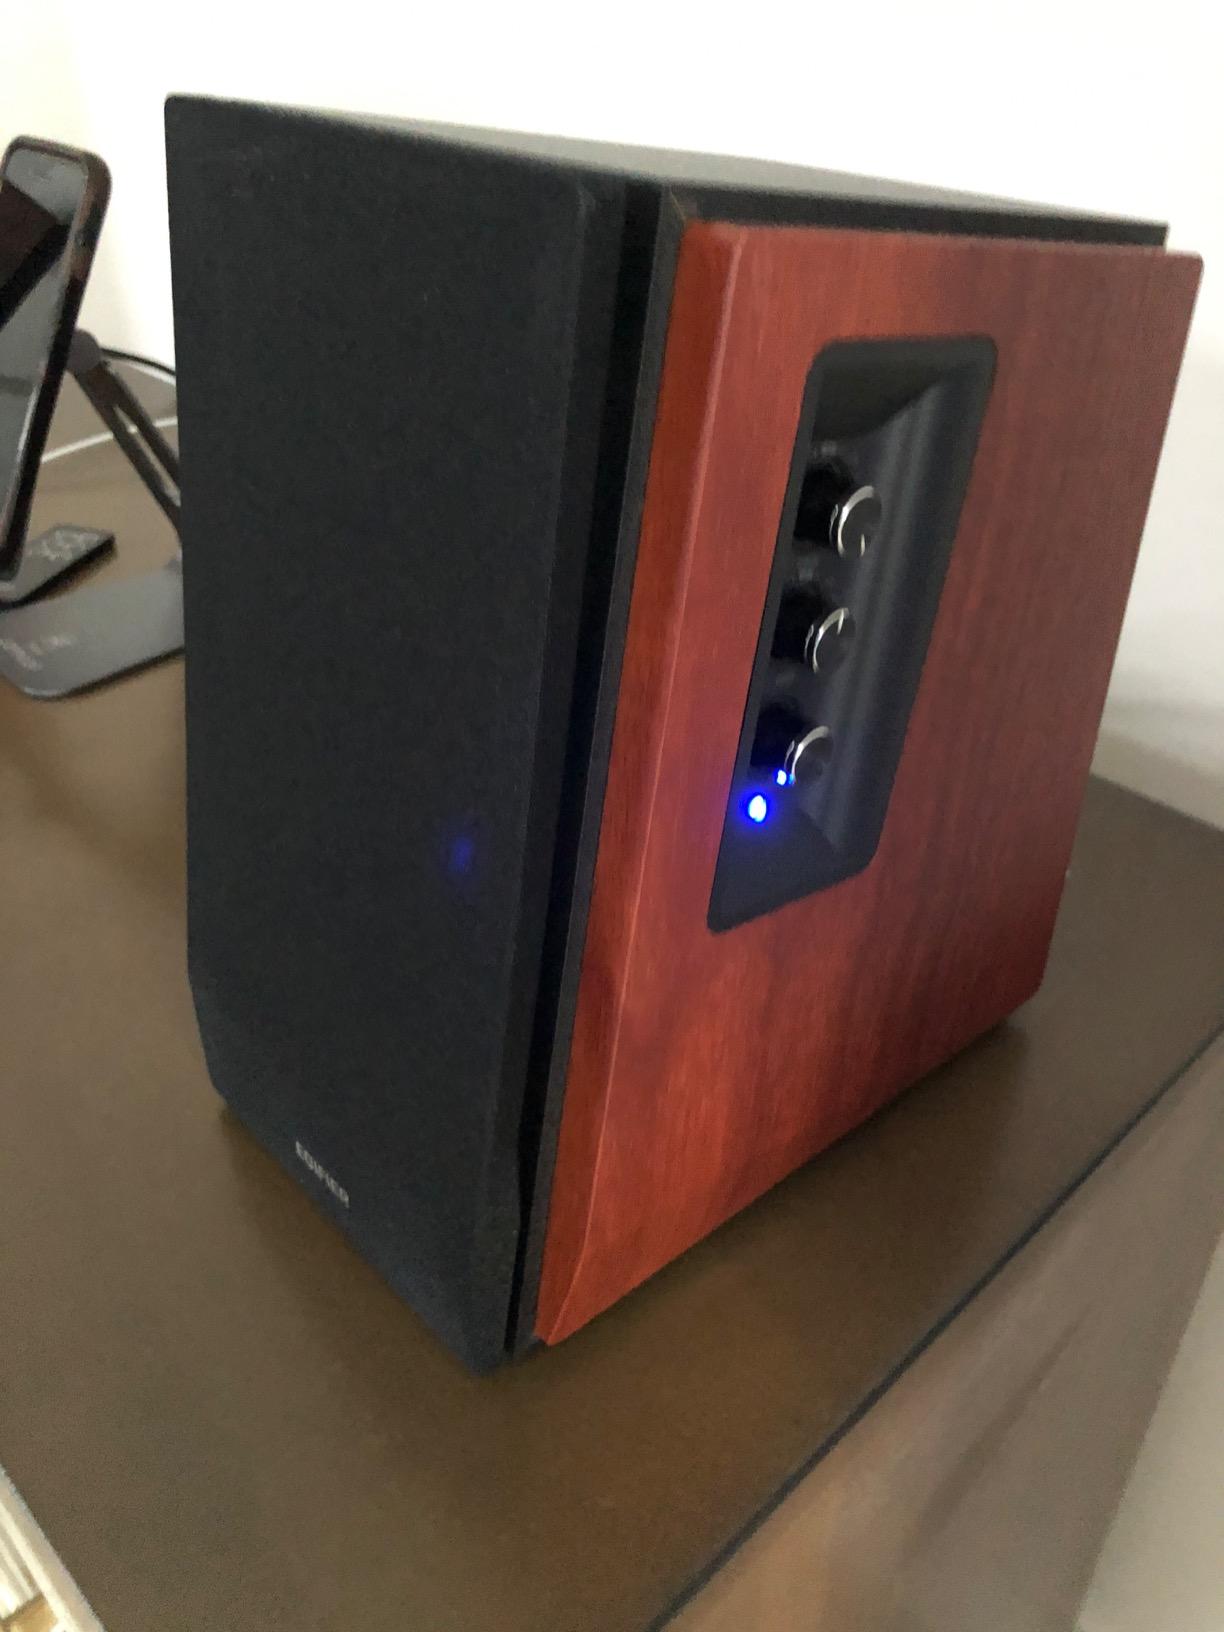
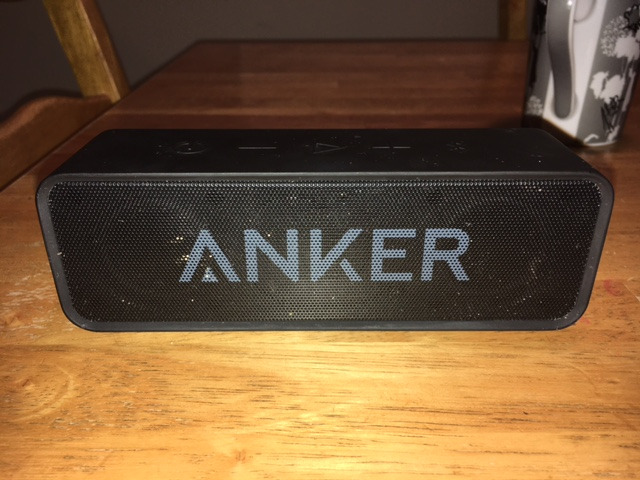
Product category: speaker
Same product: no